OCEL1

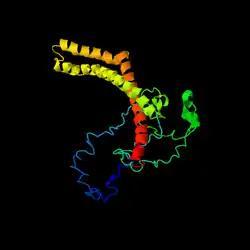
"Tertiary structure of the human OCEL1 protein as predicted by iTASSER."

The secondary structure of OCEL1 is predicted to contain several alpha helices but no beta pleated sheets. There are no predicted sulfide bridges or transmembrane domains in the protein. The tertiary structure as predicted by iTASSER shows multiple alpha helices coiling with each other.